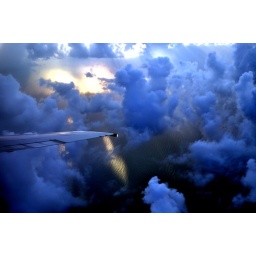
plane wing in clouds